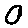
Label: 0